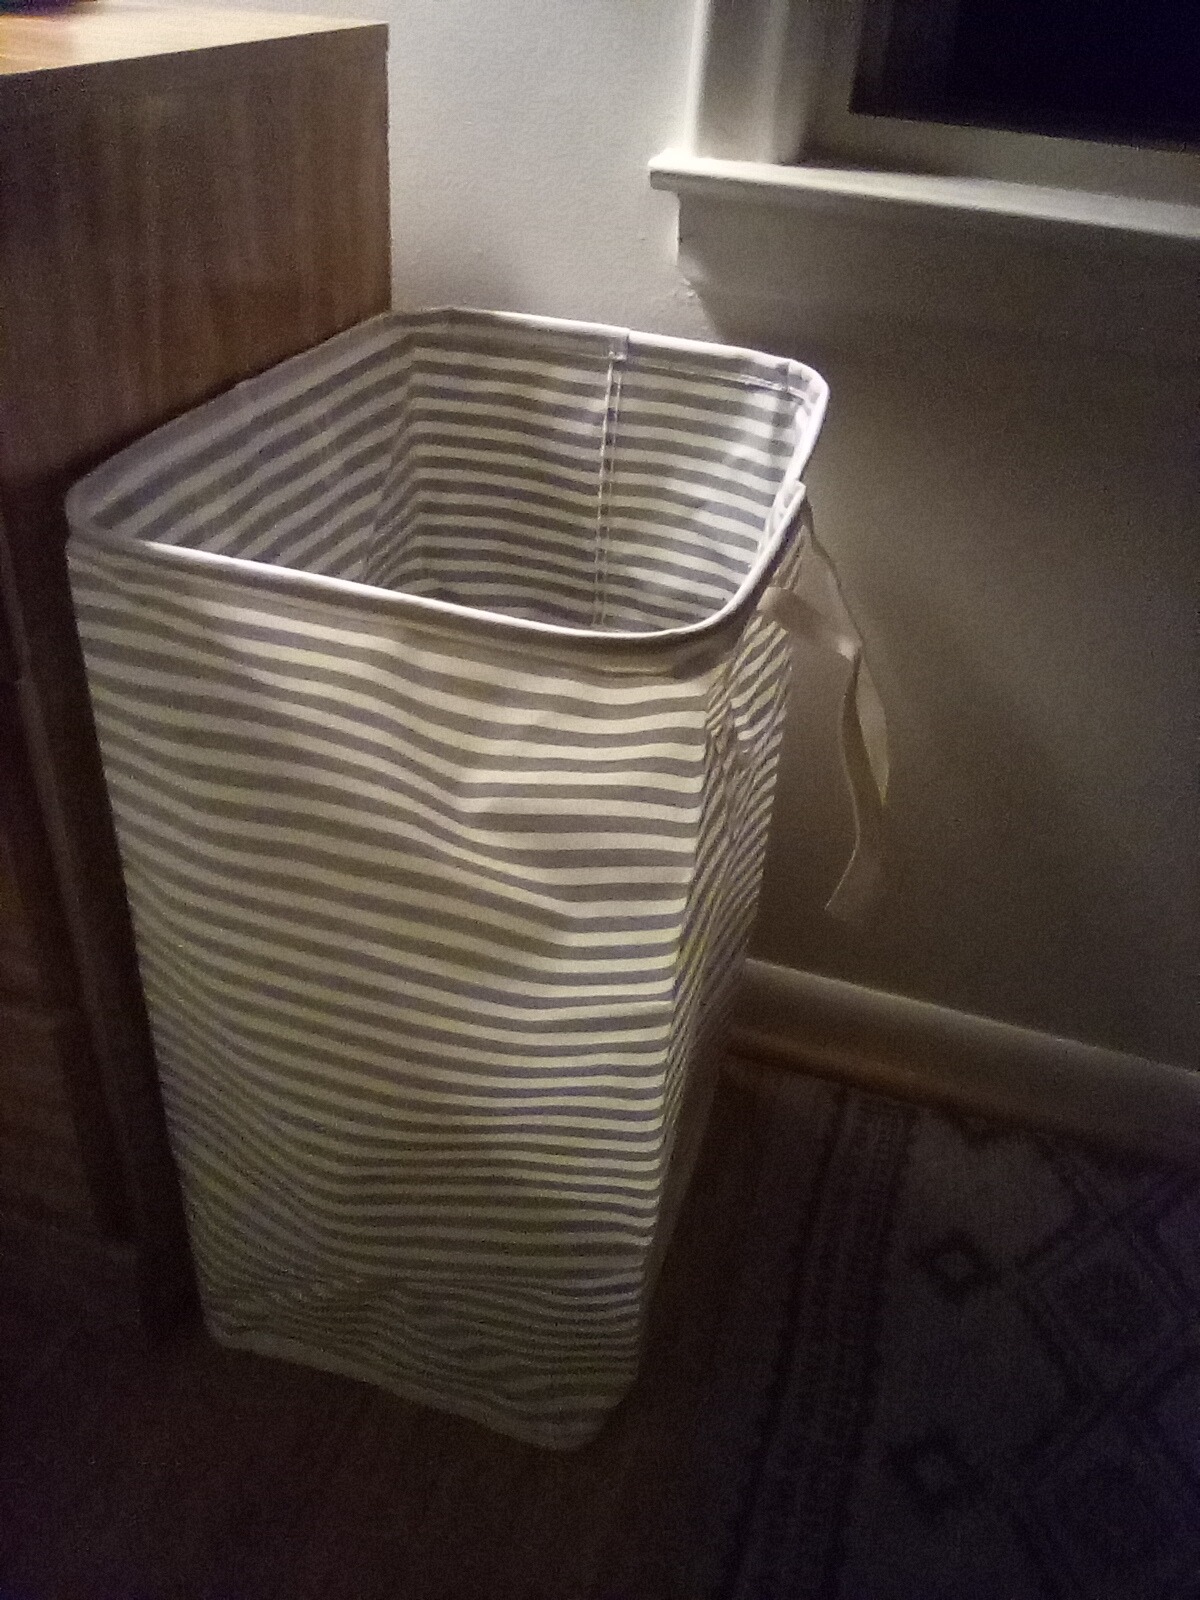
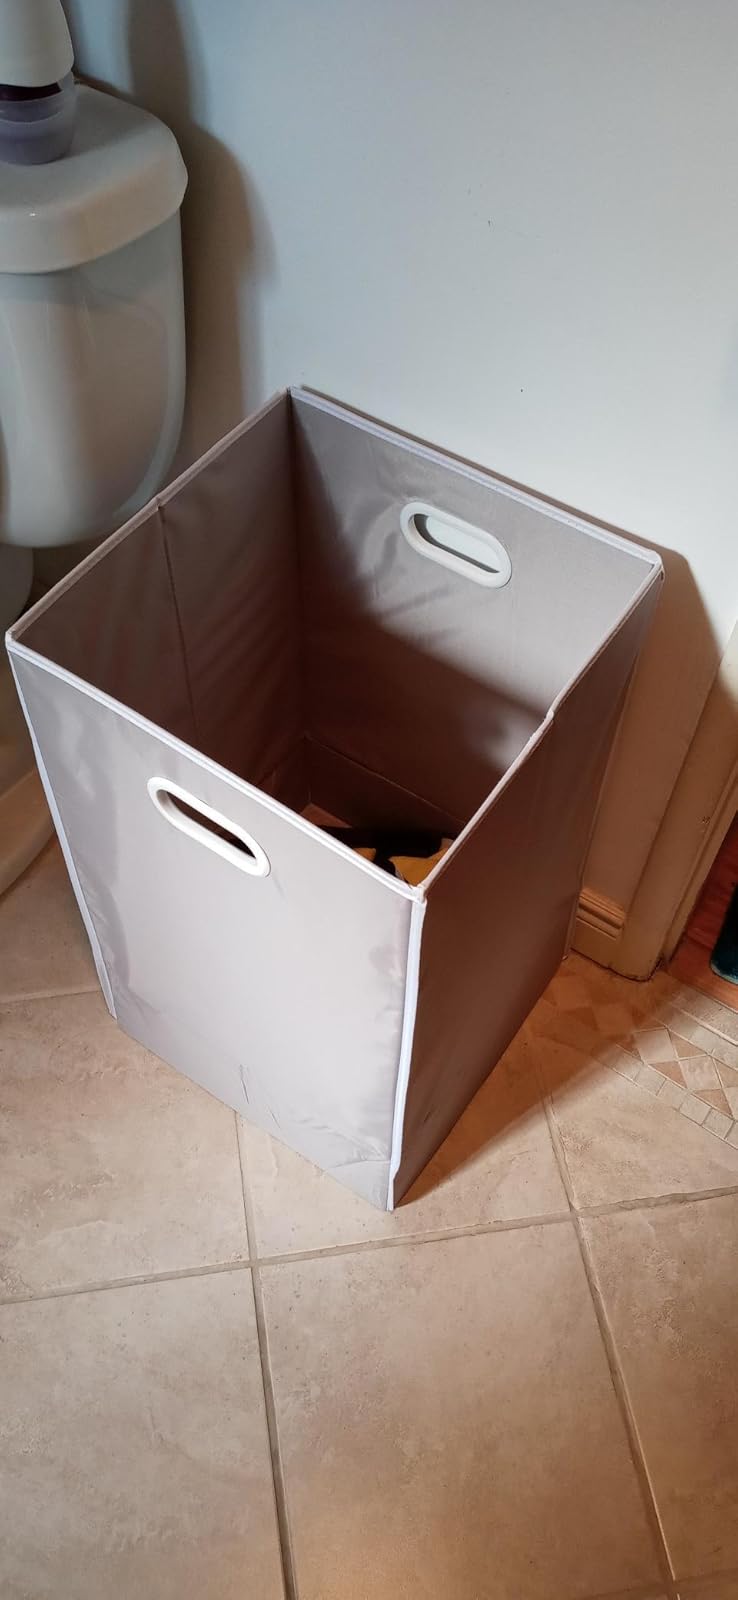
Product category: items_hamper
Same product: no